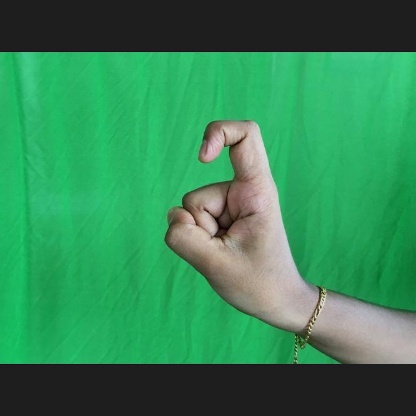
Mudra: Tamarachudam